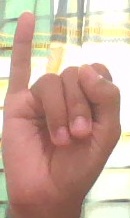
ASL sign: I